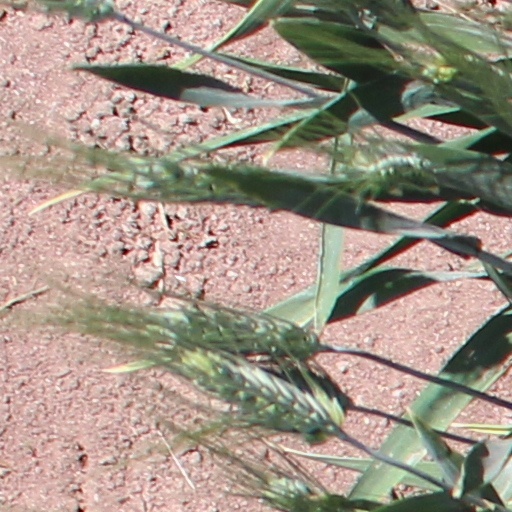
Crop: wheat